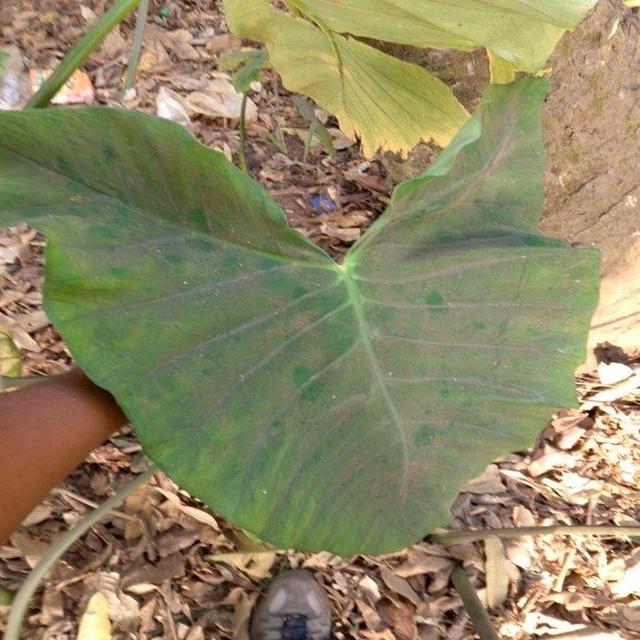
Label: Healthy